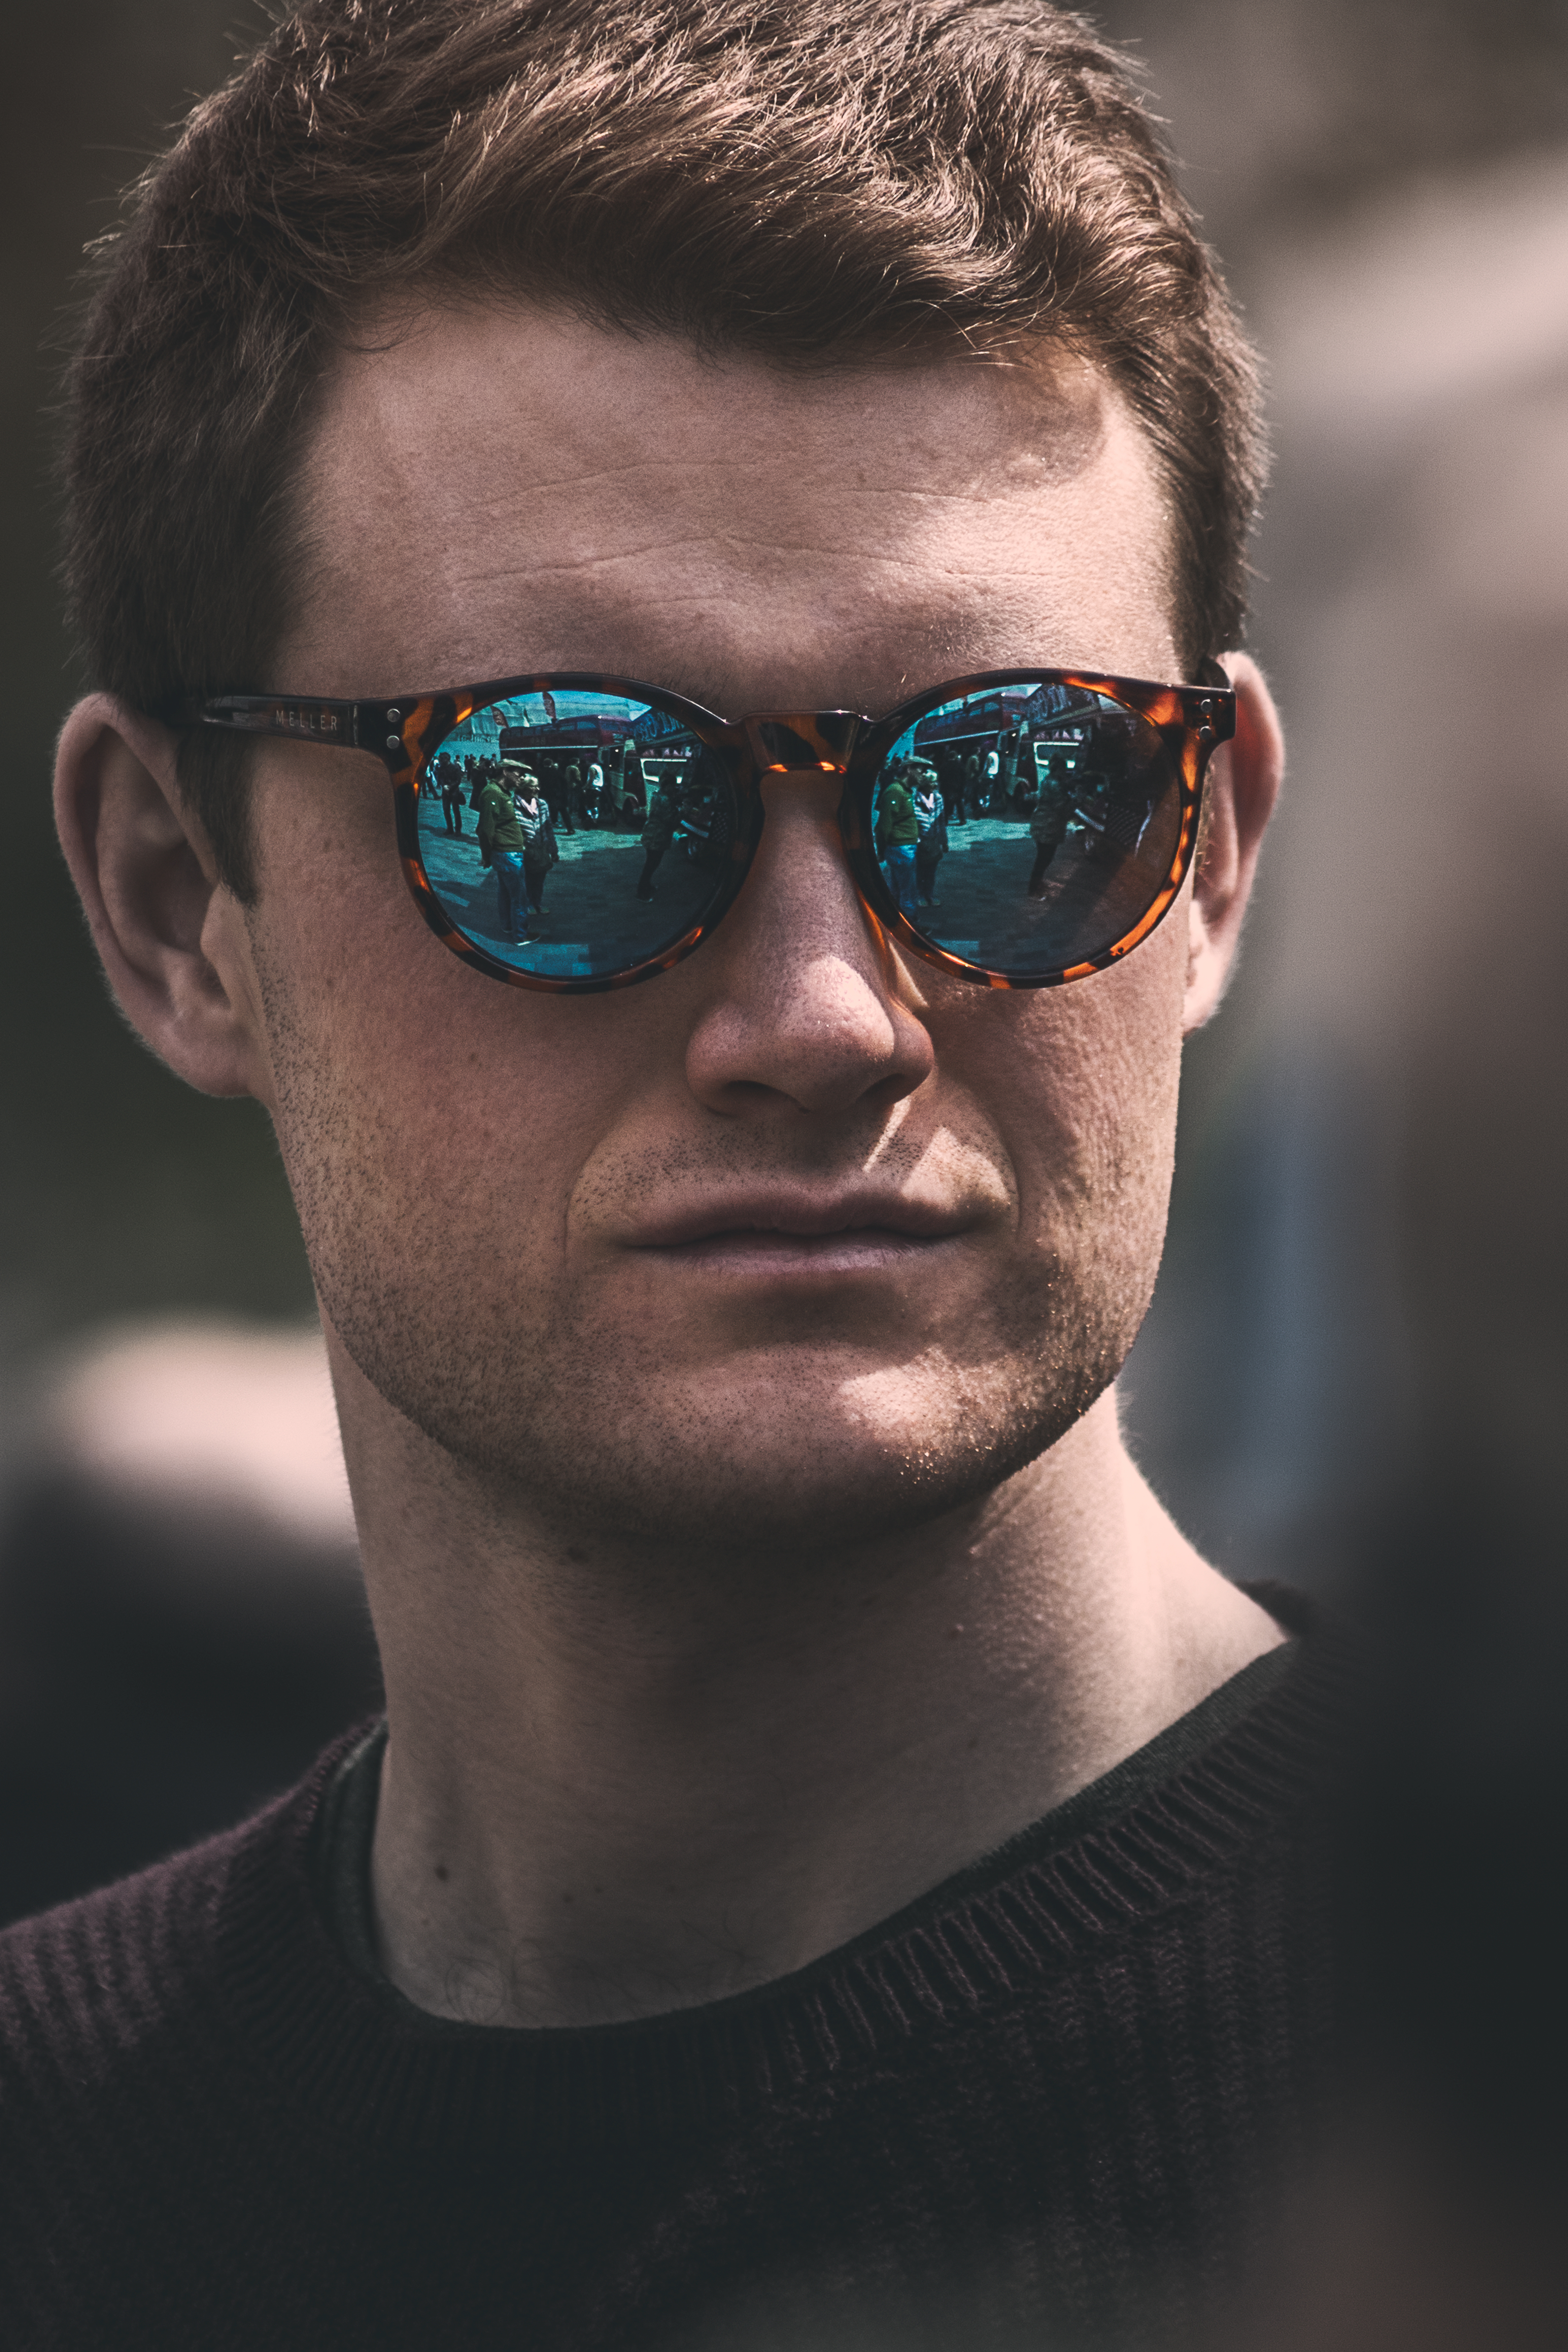
hair, male, portrait, model, color, fashion, black, hairstyle, close up, face, nose, sunglasses, eye, glasses, head, eyewear, beauty, portrait photography, facial hair, fashion accessory, vision care